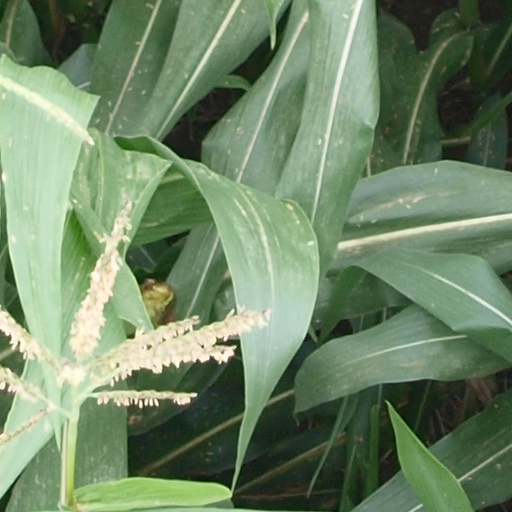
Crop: maize; corn